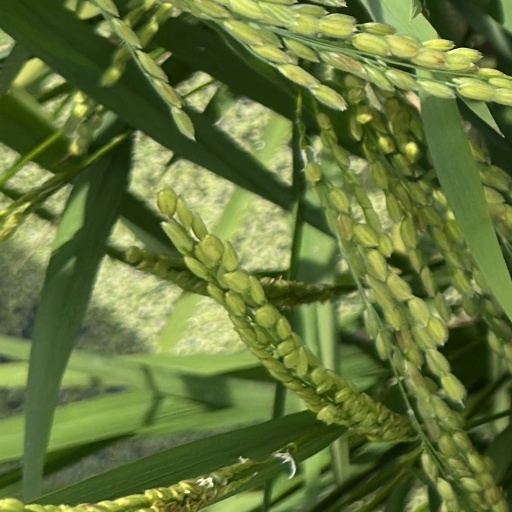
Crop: rice